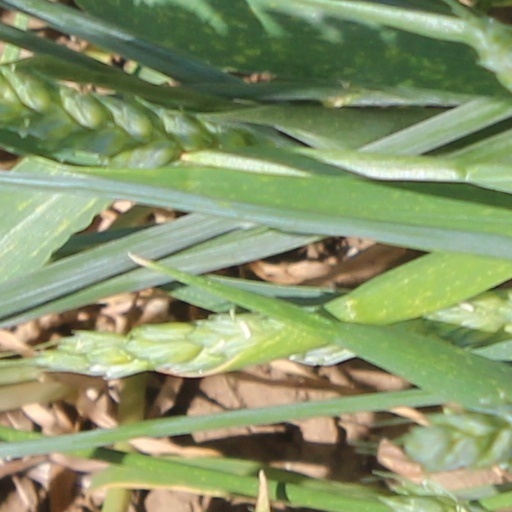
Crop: wheat